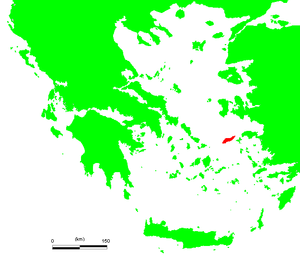
Ikaria
Ikaria markeret med rødt på kortet
Ikaria er en mindre græsk ø beliggende i Nordøst-ægæiske Øer.